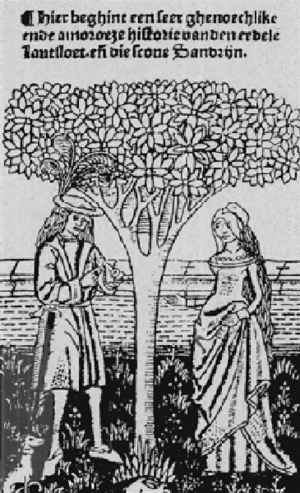
Les abele spelen, sont des jeux sérieux, artistiques, décents ou habiles, qui constituent les plus anciennes pièces profanes en moyen-néerlandais qui nous soient connues.